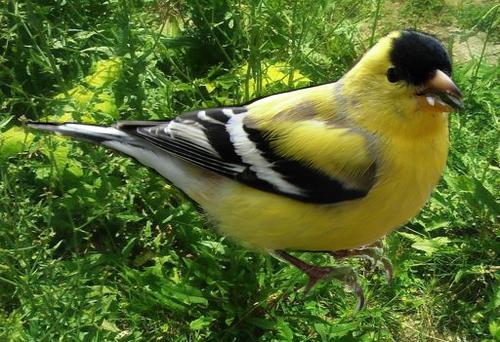
Bird species: American_Goldfinch
Bird type: landbird
Background: land